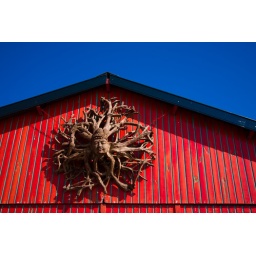
Carving of Buddha on the wall of Sol beach shack in Scheveningen, the Netherlands.